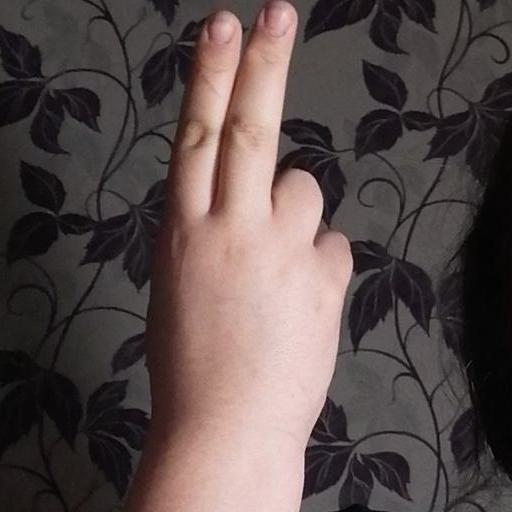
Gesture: two_up_inverted